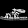
Label: Sandal